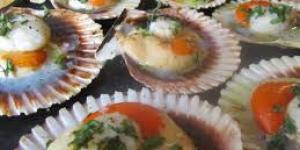
ostiones gratinados